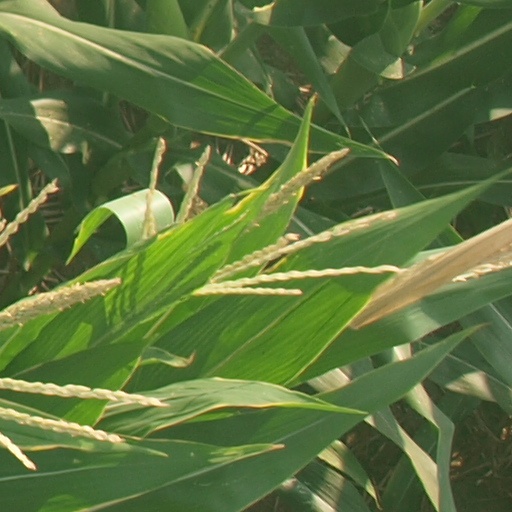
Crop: maize; corn